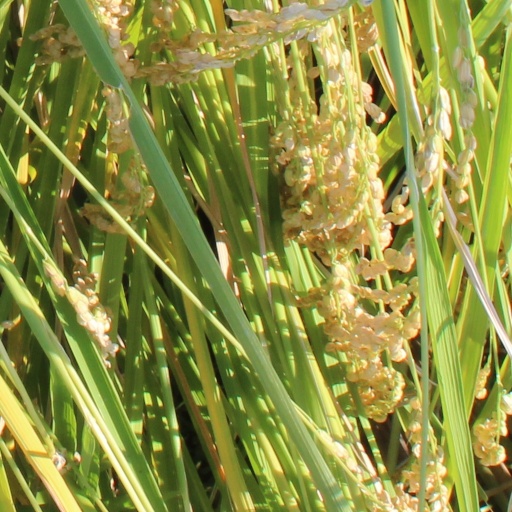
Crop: rice